Metaldehyde

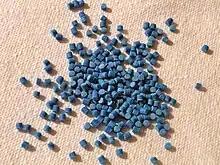
Granules of metaldehyde (trade name Limacide)

It is sold under various trade names as a molluscicide, including Antimilice, Ariotox, Blitzem (in Australia), Cekumeta, Deadline, Defender (in Australia), Halizan, Limacide, Limatox, Limeol, Meta, Metason, Mifaslug, Namekil, Slug Fest, and Slugit. Typically it is applied in pellet form, but it is also found as a liquid spray, granules, paste, or dust. Often the pesticide includes bran or molasses to attract pests, making it attractive to household pets as well.